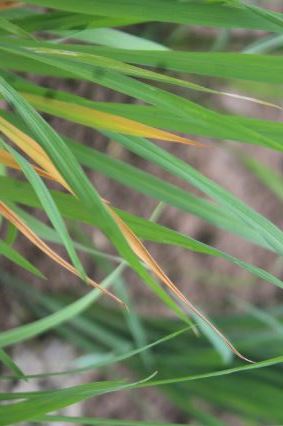
Disease: Tungro